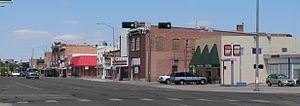
La ville de Gering est le siège du comté de Scotts Bluff, dans l’État de Nebraska, aux États-Unis. Elle comptait 8 500 habitants lors du recensement de 2010.